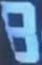
Number: 8